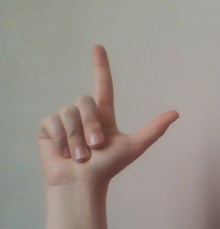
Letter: laam